United States Bill of Rights

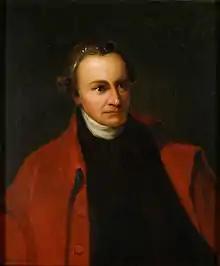
On June 5, 1788, Patrick Henry spoke before Virginia's ratification convention in opposition to the Constitution.

Following the Philadelphia Convention, some leading revolutionary figures such as Patrick Henry, Samuel Adams, and Richard Henry Lee publicly opposed the new frame of government, a position known as "Anti-Federalism". Elbridge Gerry wrote the most popular Anti-Federalist tract, "Hon. Mr. Gerry's Objections", which went through 46 printings; the essay particularly focused on the lack of a bill of rights in the proposed Constitution. Many were concerned that a strong national government was a threat to individual rights and that the President would become a king. Jefferson wrote to Madison advocating a Bill of Rights: "Half a loaf is better than no bread. If we cannot secure all our rights, let us secure what we can." The pseudonymous Anti-Federalist "Brutus" (probably Robert Yates) wrote,